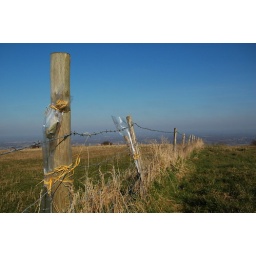
I'm not sure what the flowers symbolise but the fence symbolises not being allowed in the next field.